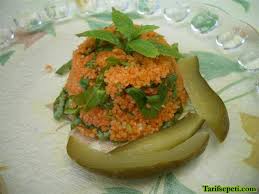
Yemek: kisir